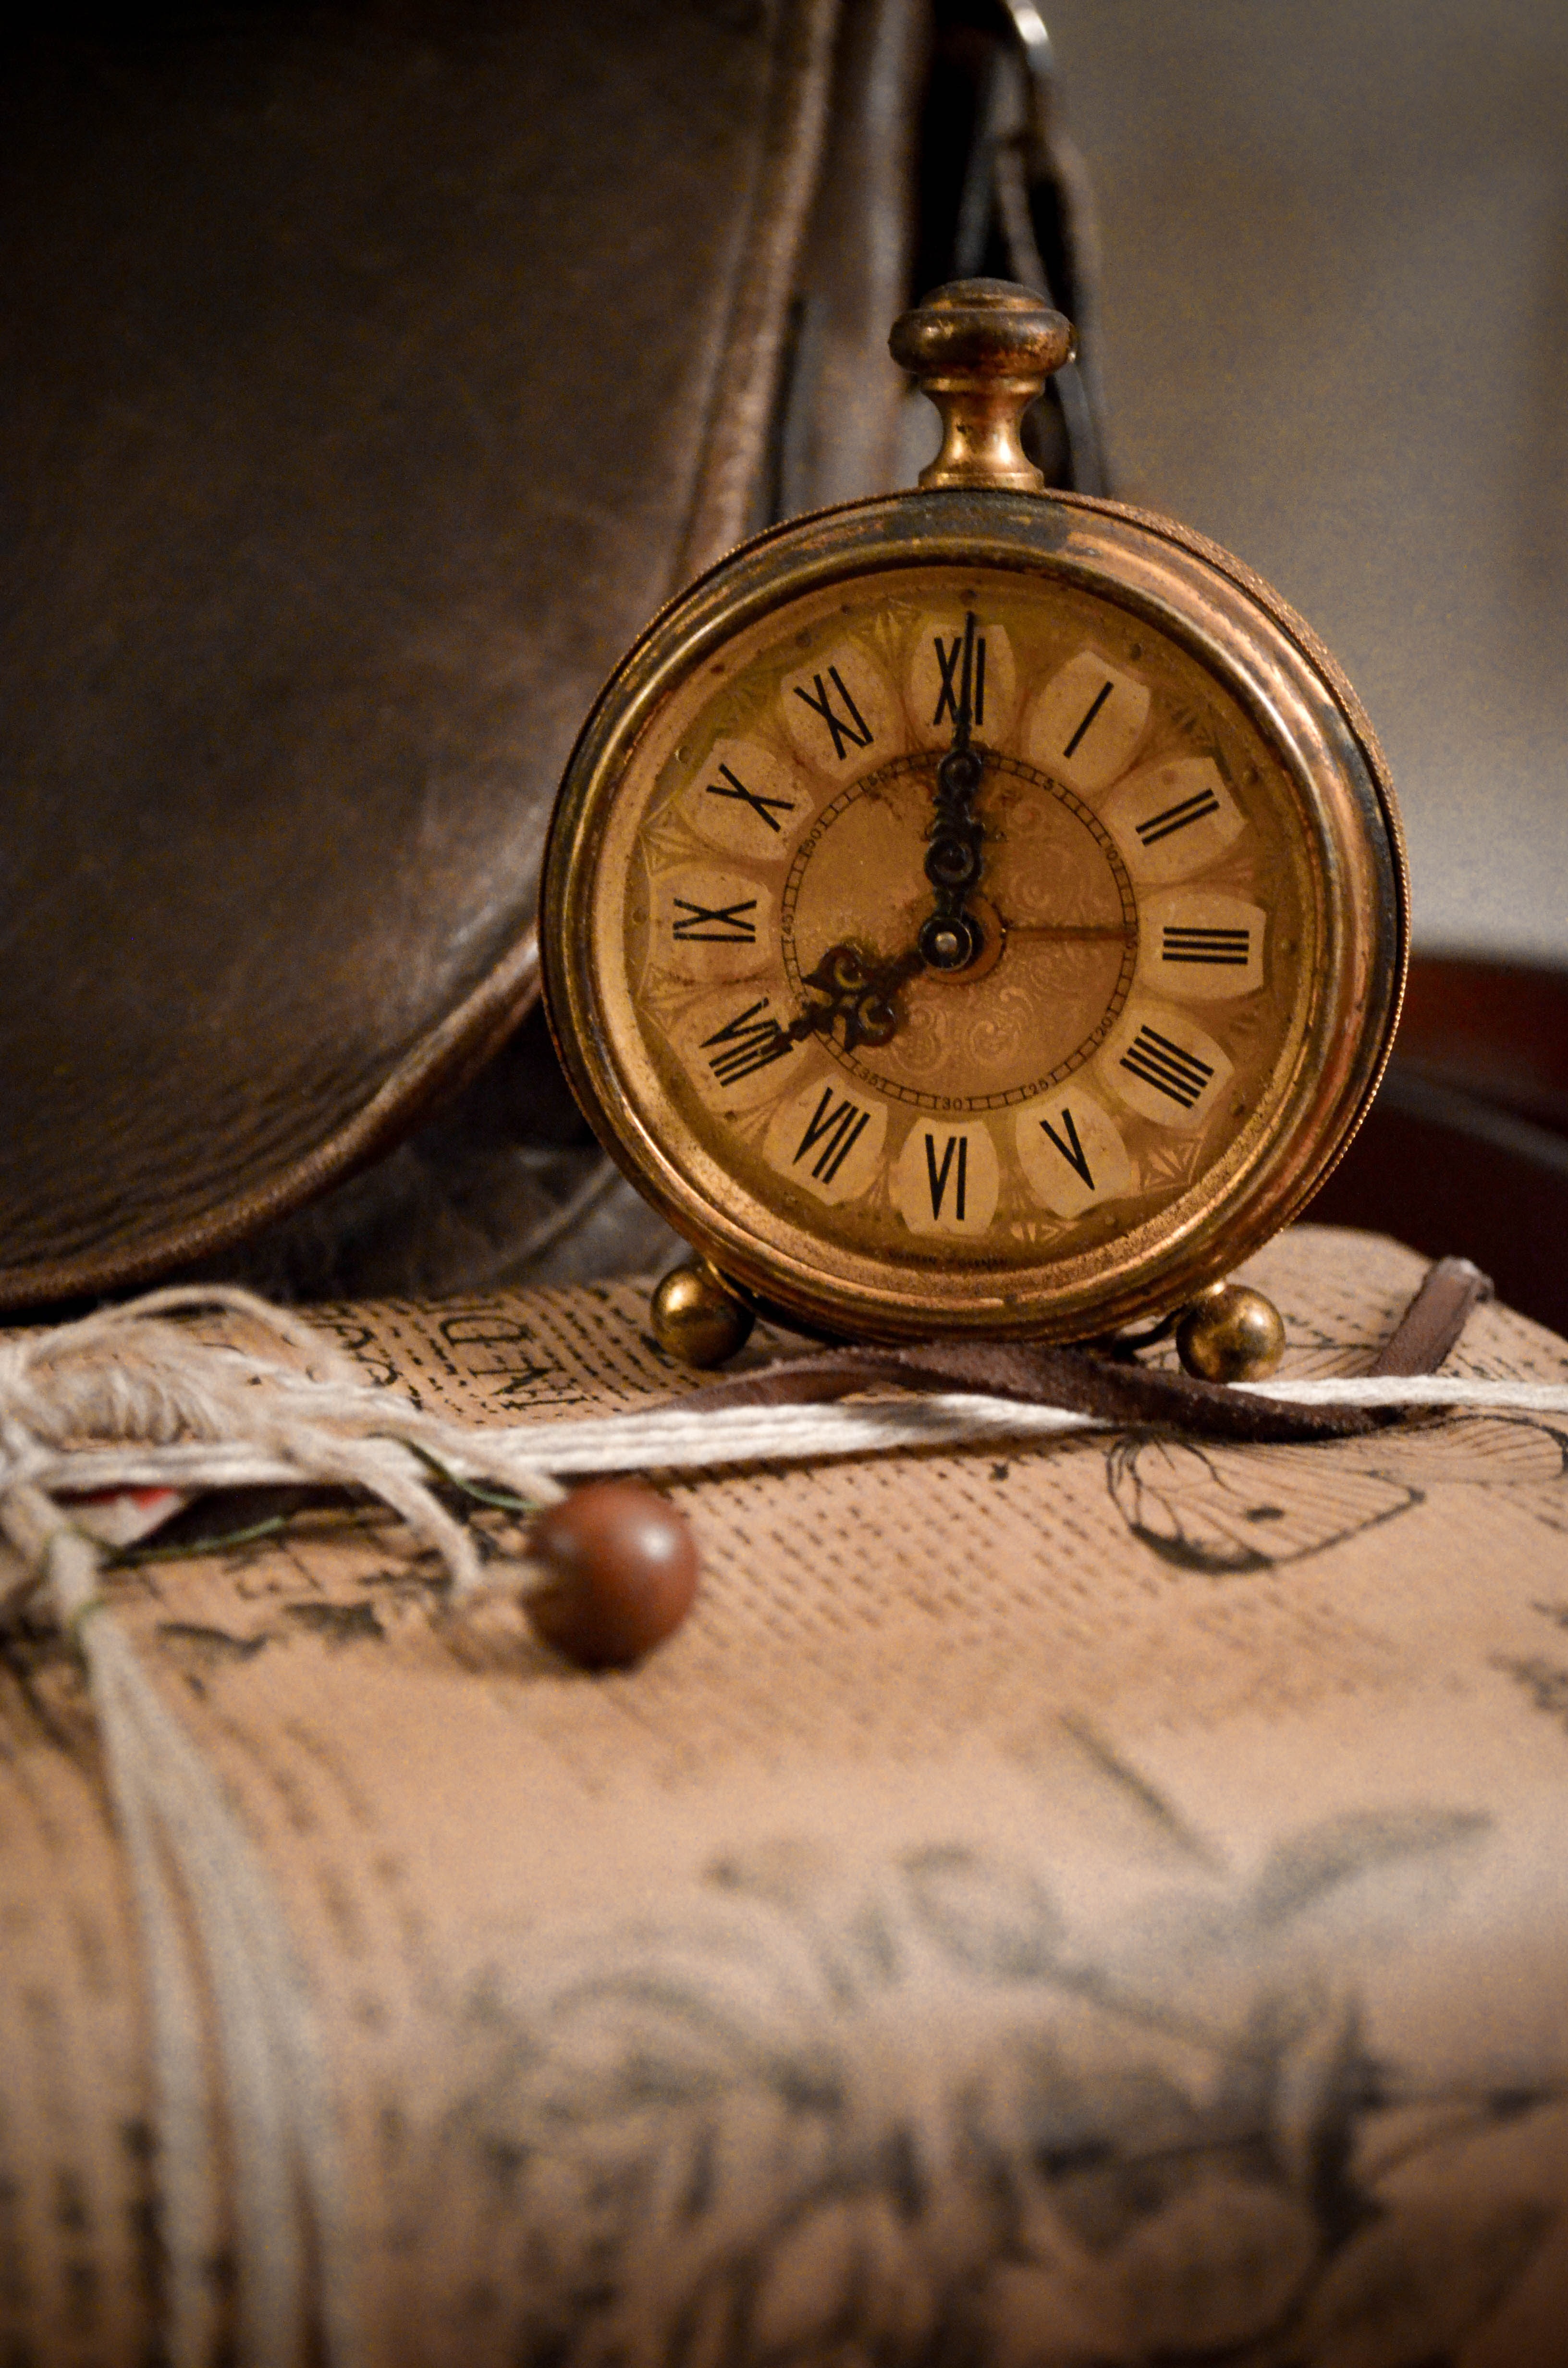
watch, hand, wood, vintage, antique, retro, old, out of the